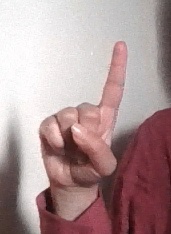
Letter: bb